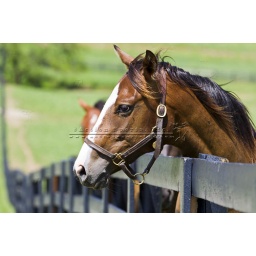
A horse ranch in Kentucky, USA with horses standing along a fence.